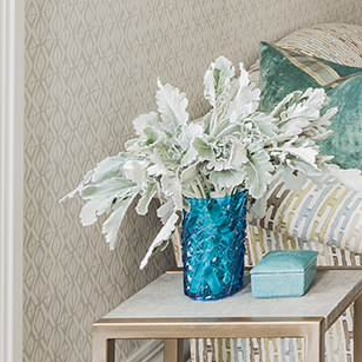
Material: foliage